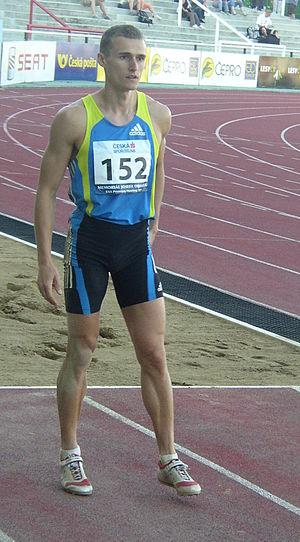
Marcin Starzak est un athlète polonais, spécialiste du saut en longueur. Il mesure 1,78 m pour 63 kg. Son club est le WKS Zawisza Bydgoszcz.